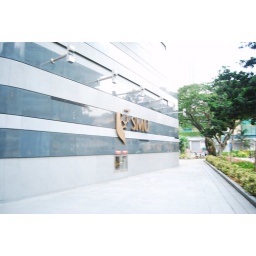
Buses and cars passes by without a second look on this sign could actually turn into a beauty at night.